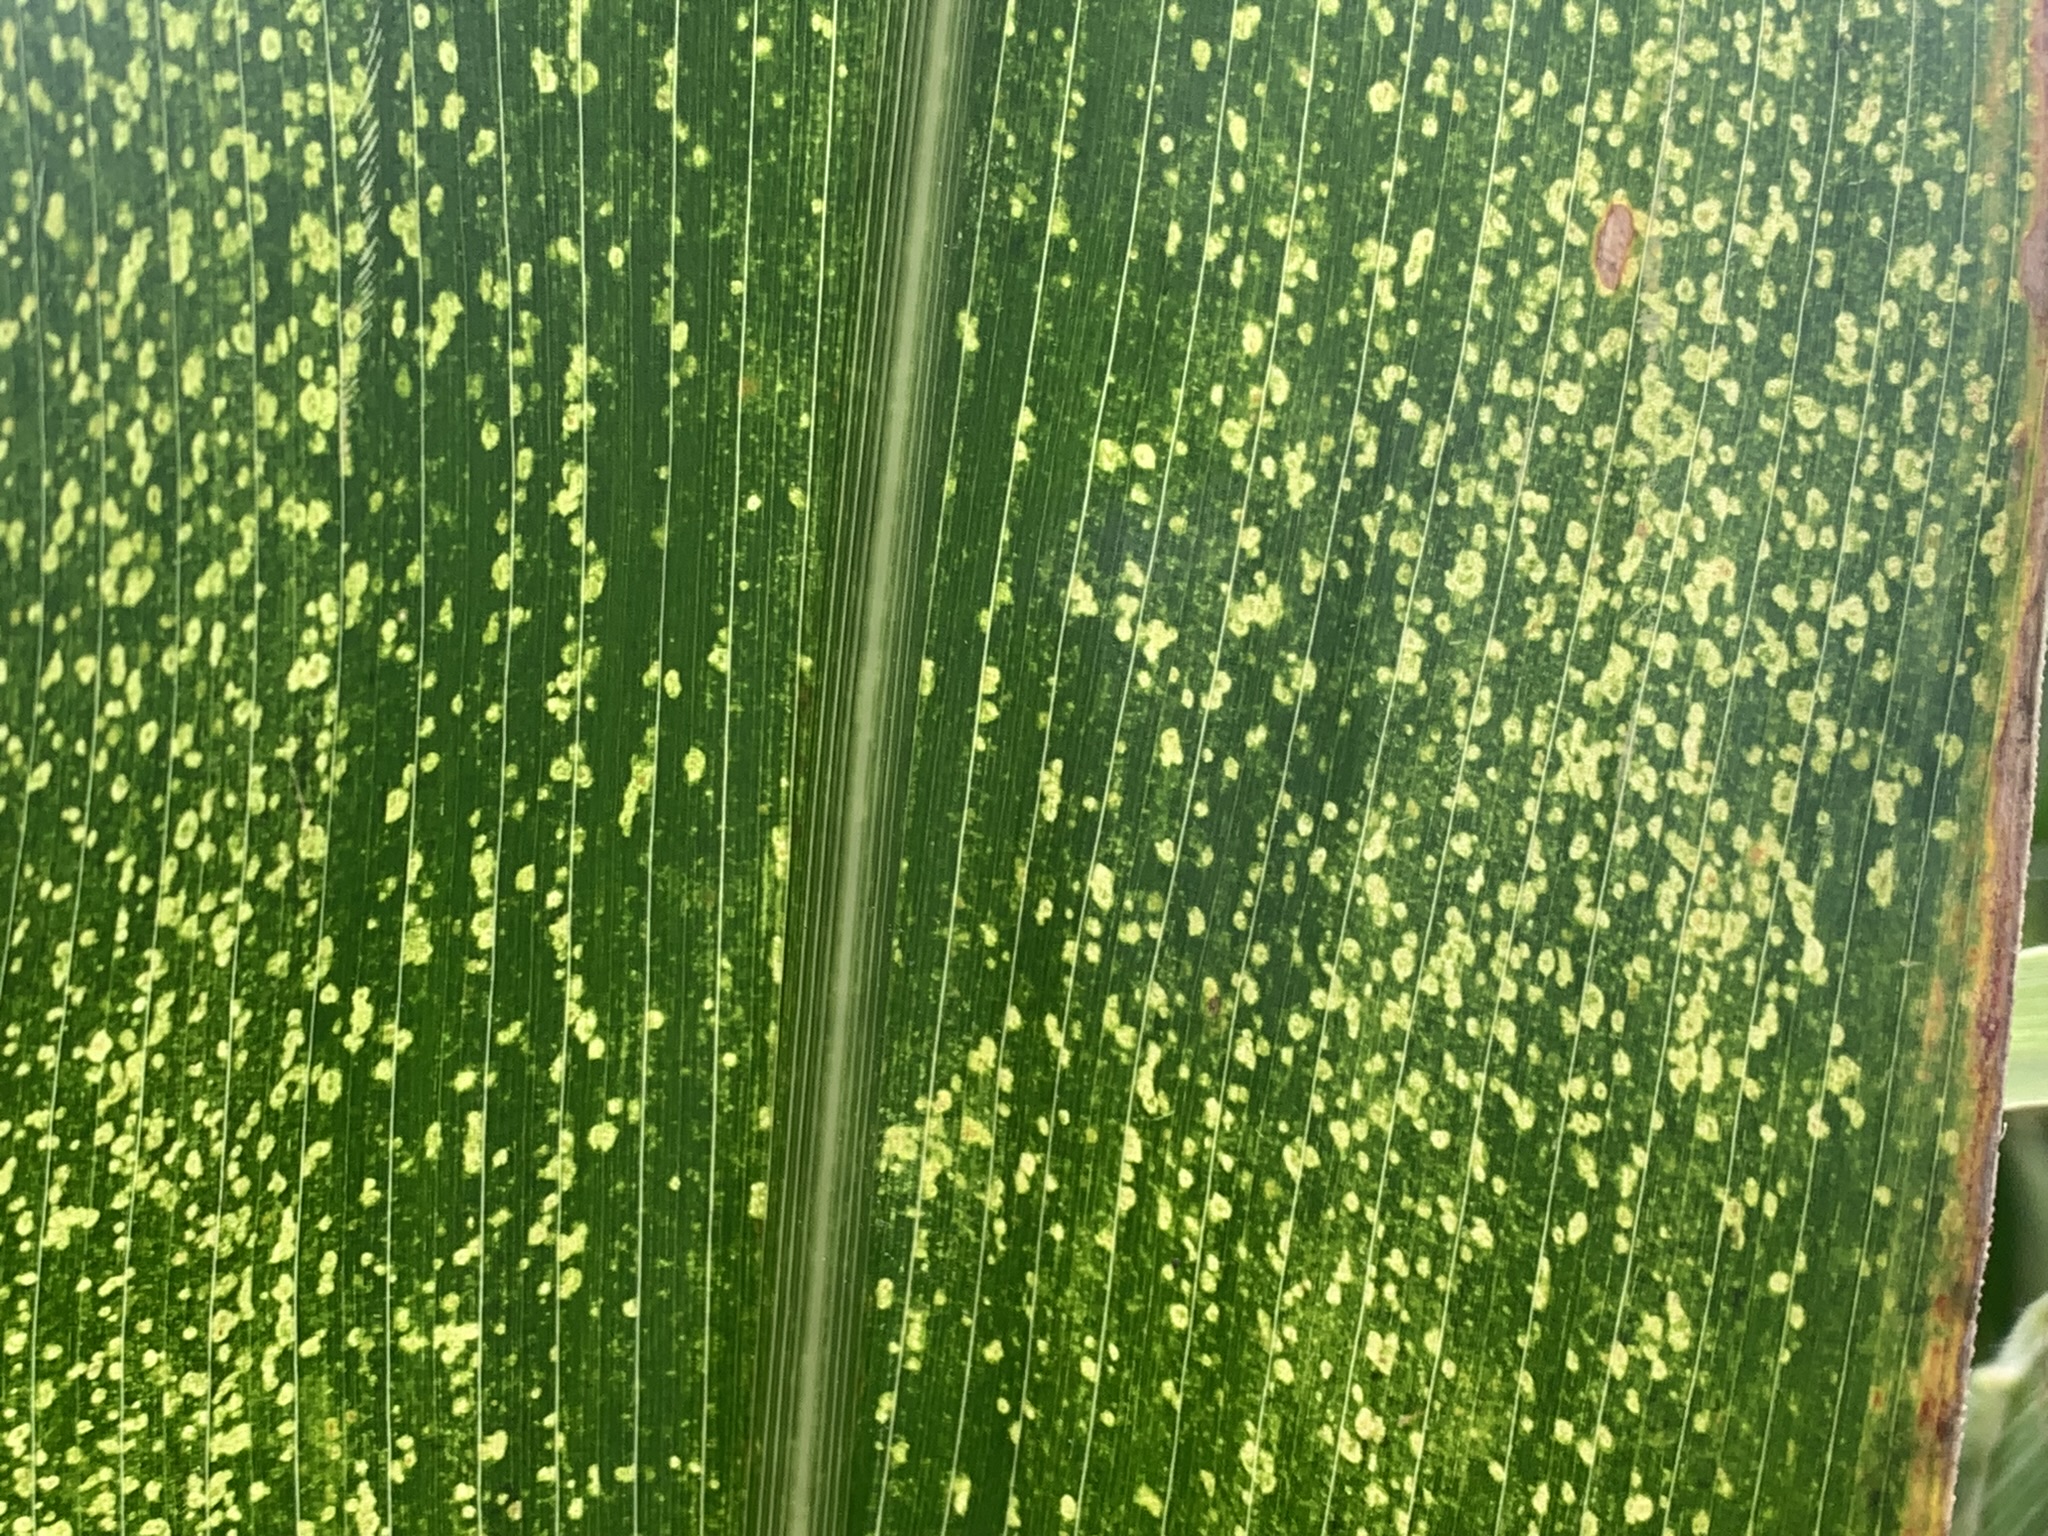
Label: MLN